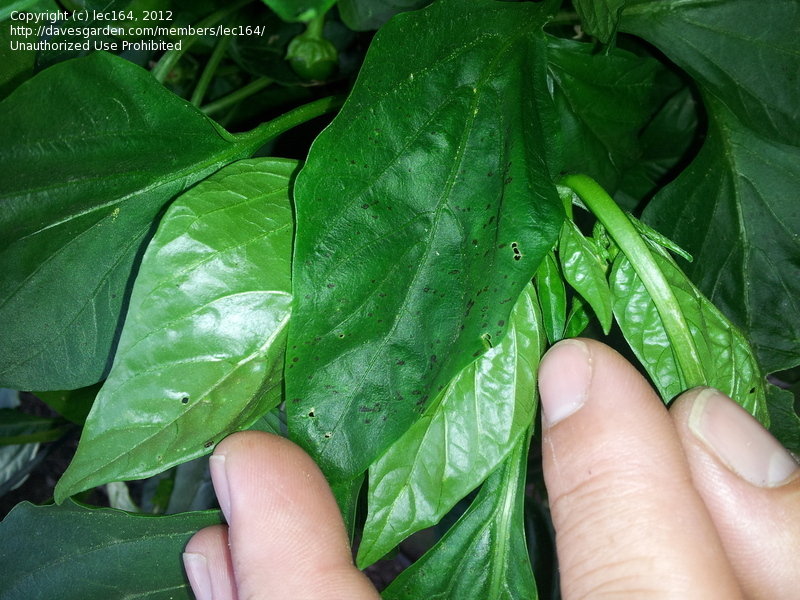
Labels: Bell_pepper leaf, Bell_pepper leaf, Bell_pepper leaf, Bell_pepper leaf, Bell_pepper leaf